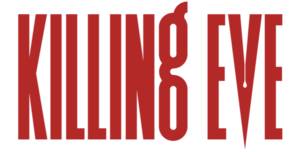
Killing Eve est une série télévisée américano-britannique développée par Phoebe Waller-Bridge et produite pour la chaîne américaine BBC America qui la diffuse depuis le 8 avril 2018. Au Royaume-Uni, elle est diffusée depuis le 15 septembre 2018 sur BBC One.